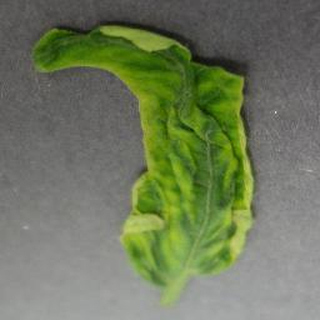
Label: tomato_yellow_leaf_curl_virus